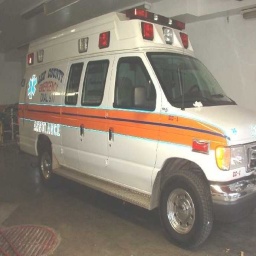
Label: ambulance